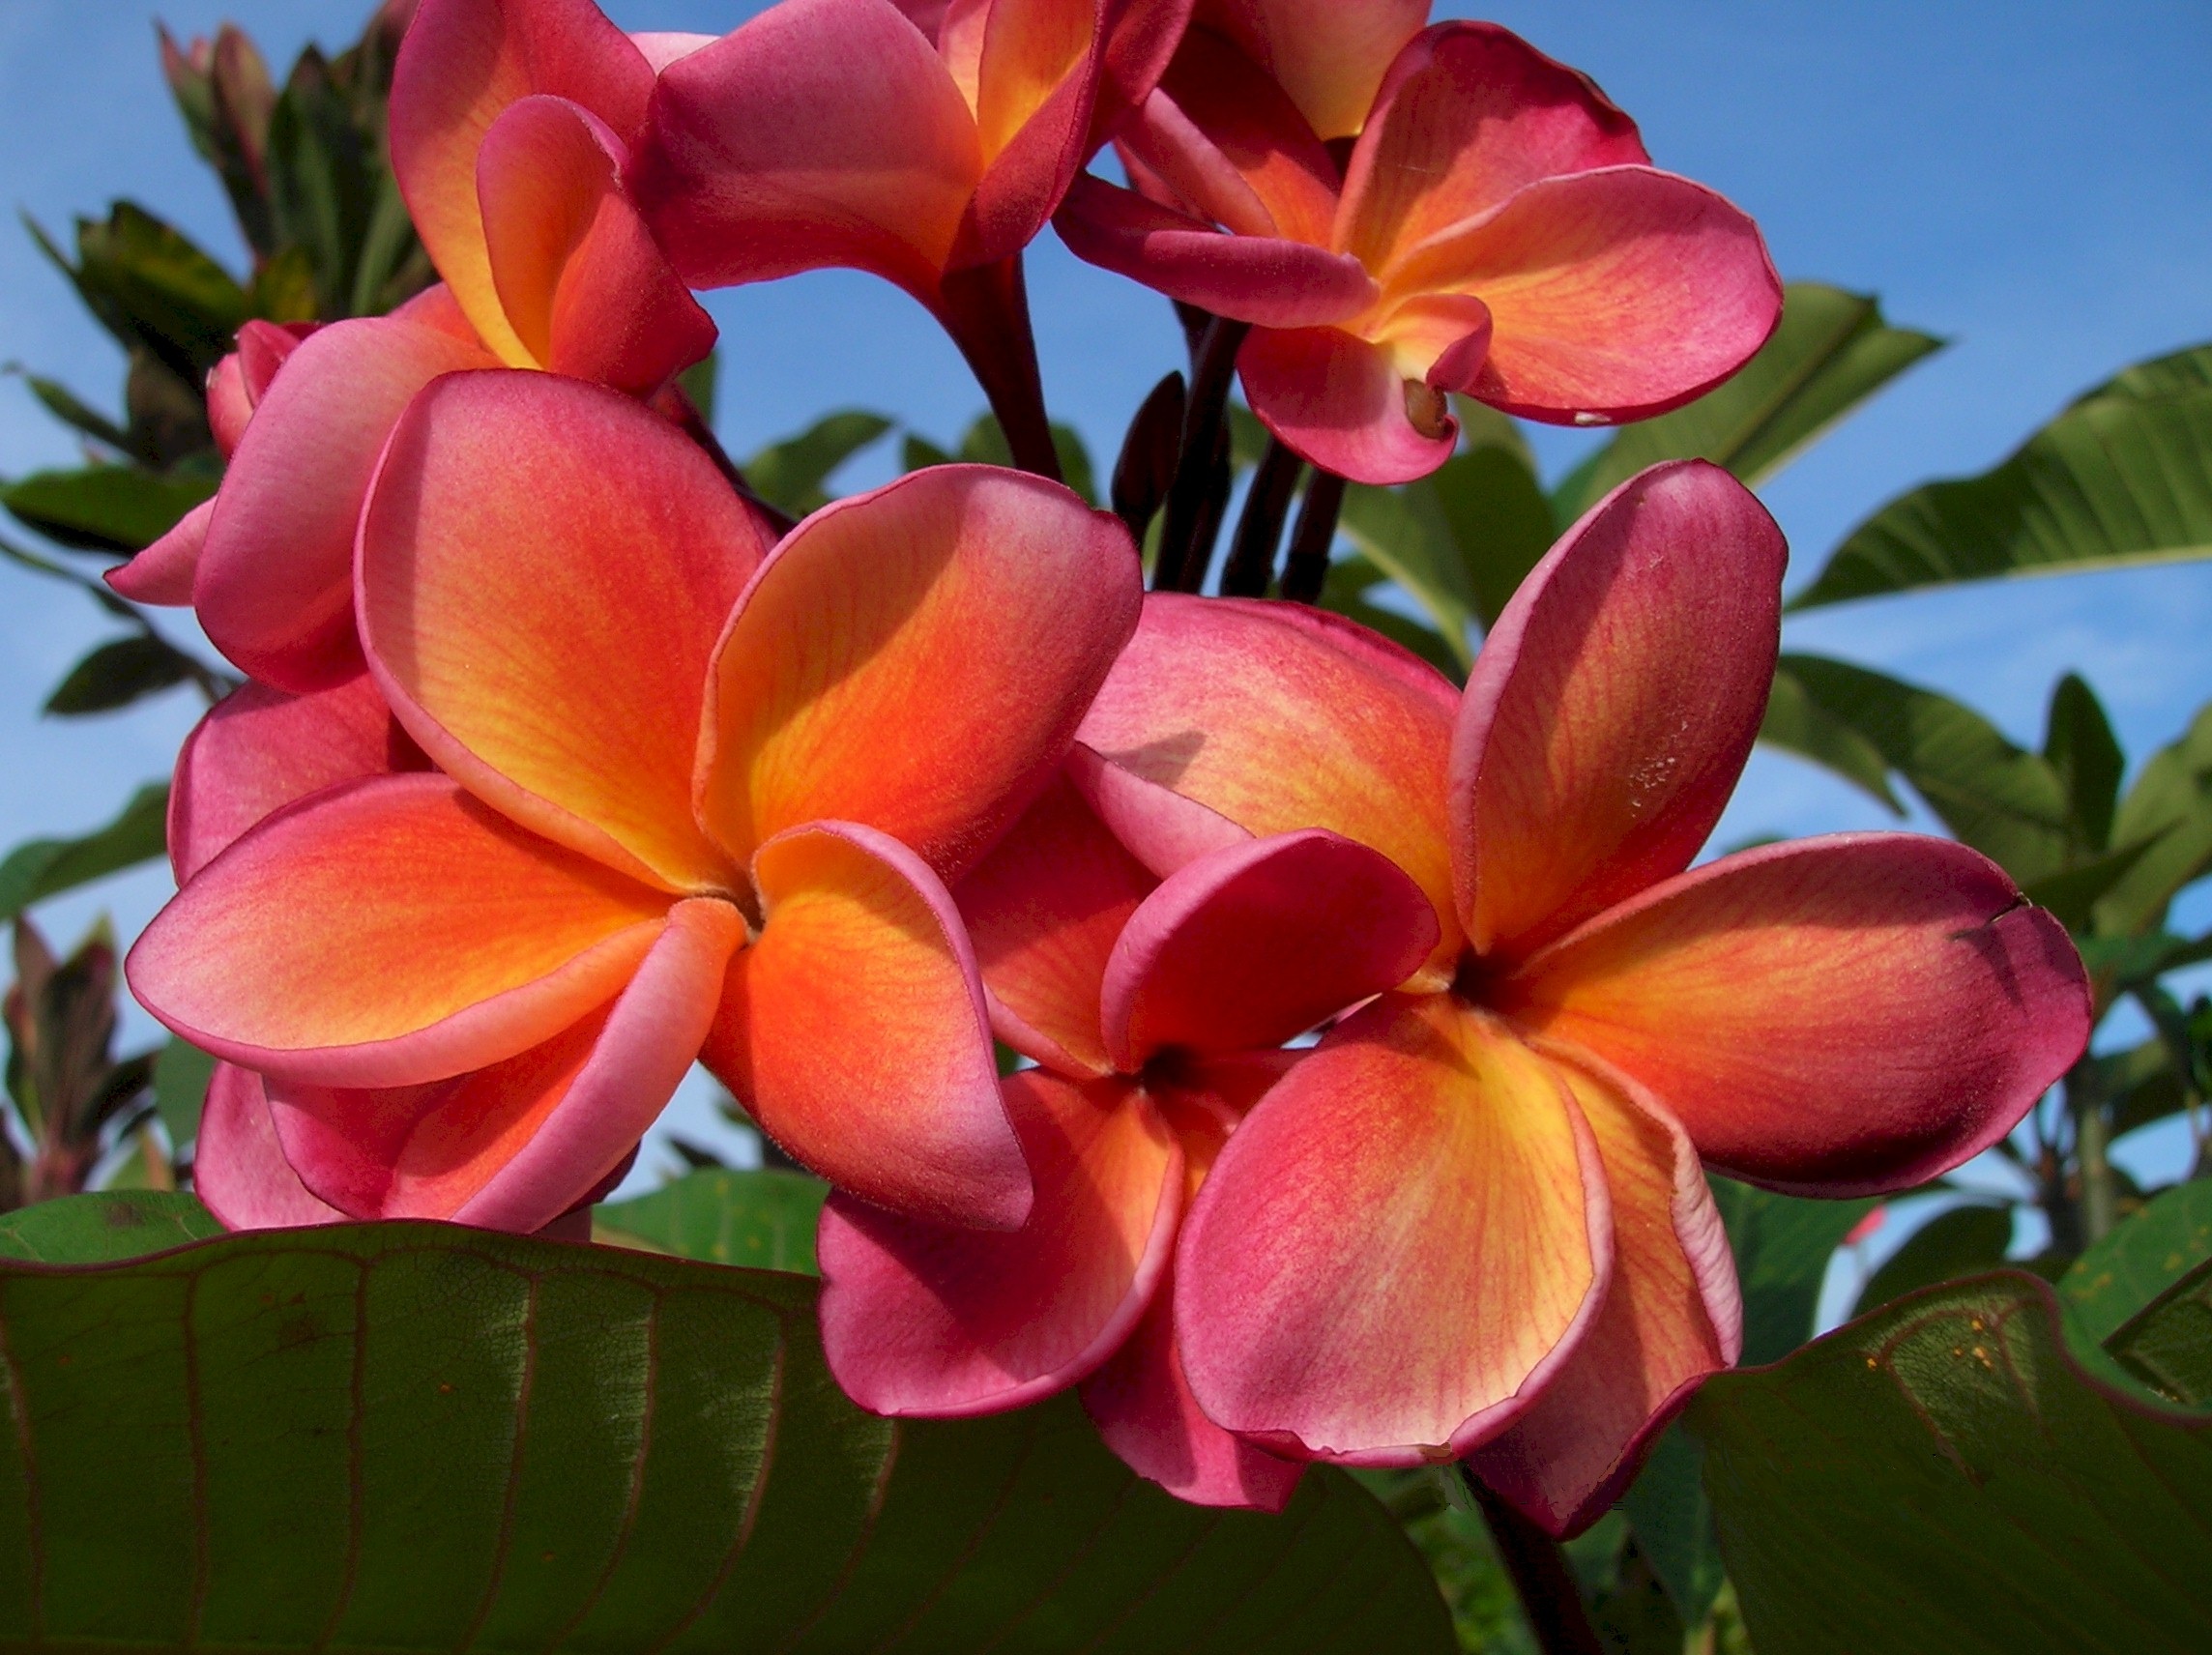
plant, flower, petal, tropical, blooming, pink, flora, orchid, flowers, petals, bright, blossoms, cluster, exotic, blooms, plumeria, frangipani, flowering plant, herbaceous plant, cattleya, annual plant, plant stem